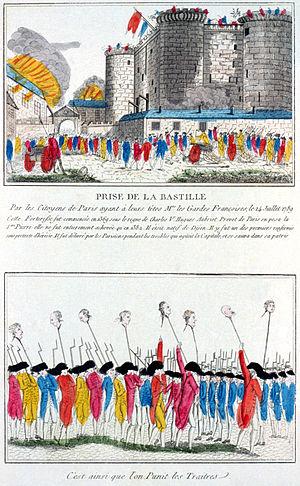
Eau-forte gravé à la main en 1789 représentant la prise de la Bastille. Première légende PRISE DE LA BASTILLE Par les Citoyens de Paris ayant à leurs têtes Mrs les Gardes Françoises, le 14 Juillet 1789. Cette Forteresse fut commencée en 1369 sous le regne de Charles V. Hugues Aubriot Prevot de Paris en posa la 1ere Pierre elle ne fut entierement achevée qu'en 1382. Il était natif de Dijon. Il y fut un des premiers renfermés sous prétexte d'hérésie. Il fut délivré par les Parisiens pendant les troubles qui agitoit la Capitale, et se sauva dans sa patrie. Deuxième légende C'est ainsi que l'on Punit les Traitres.